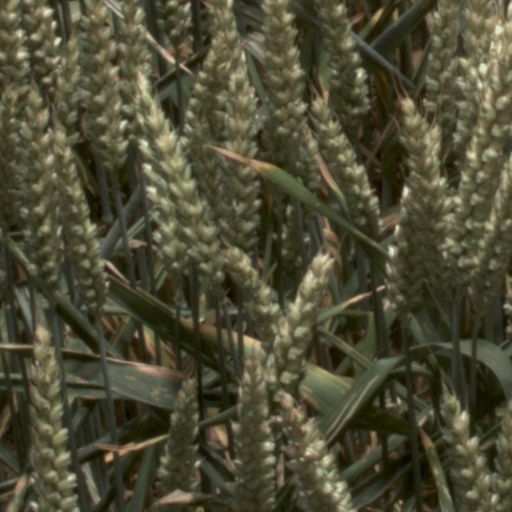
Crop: wheat